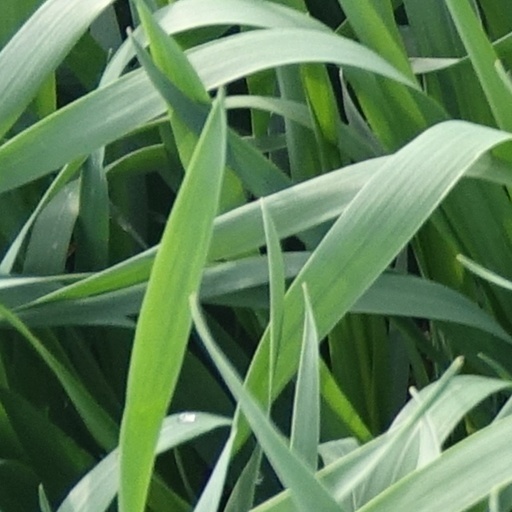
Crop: wheat